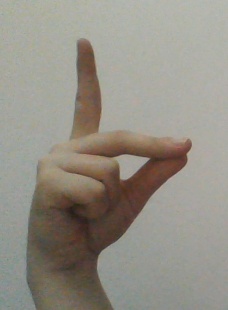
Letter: ta